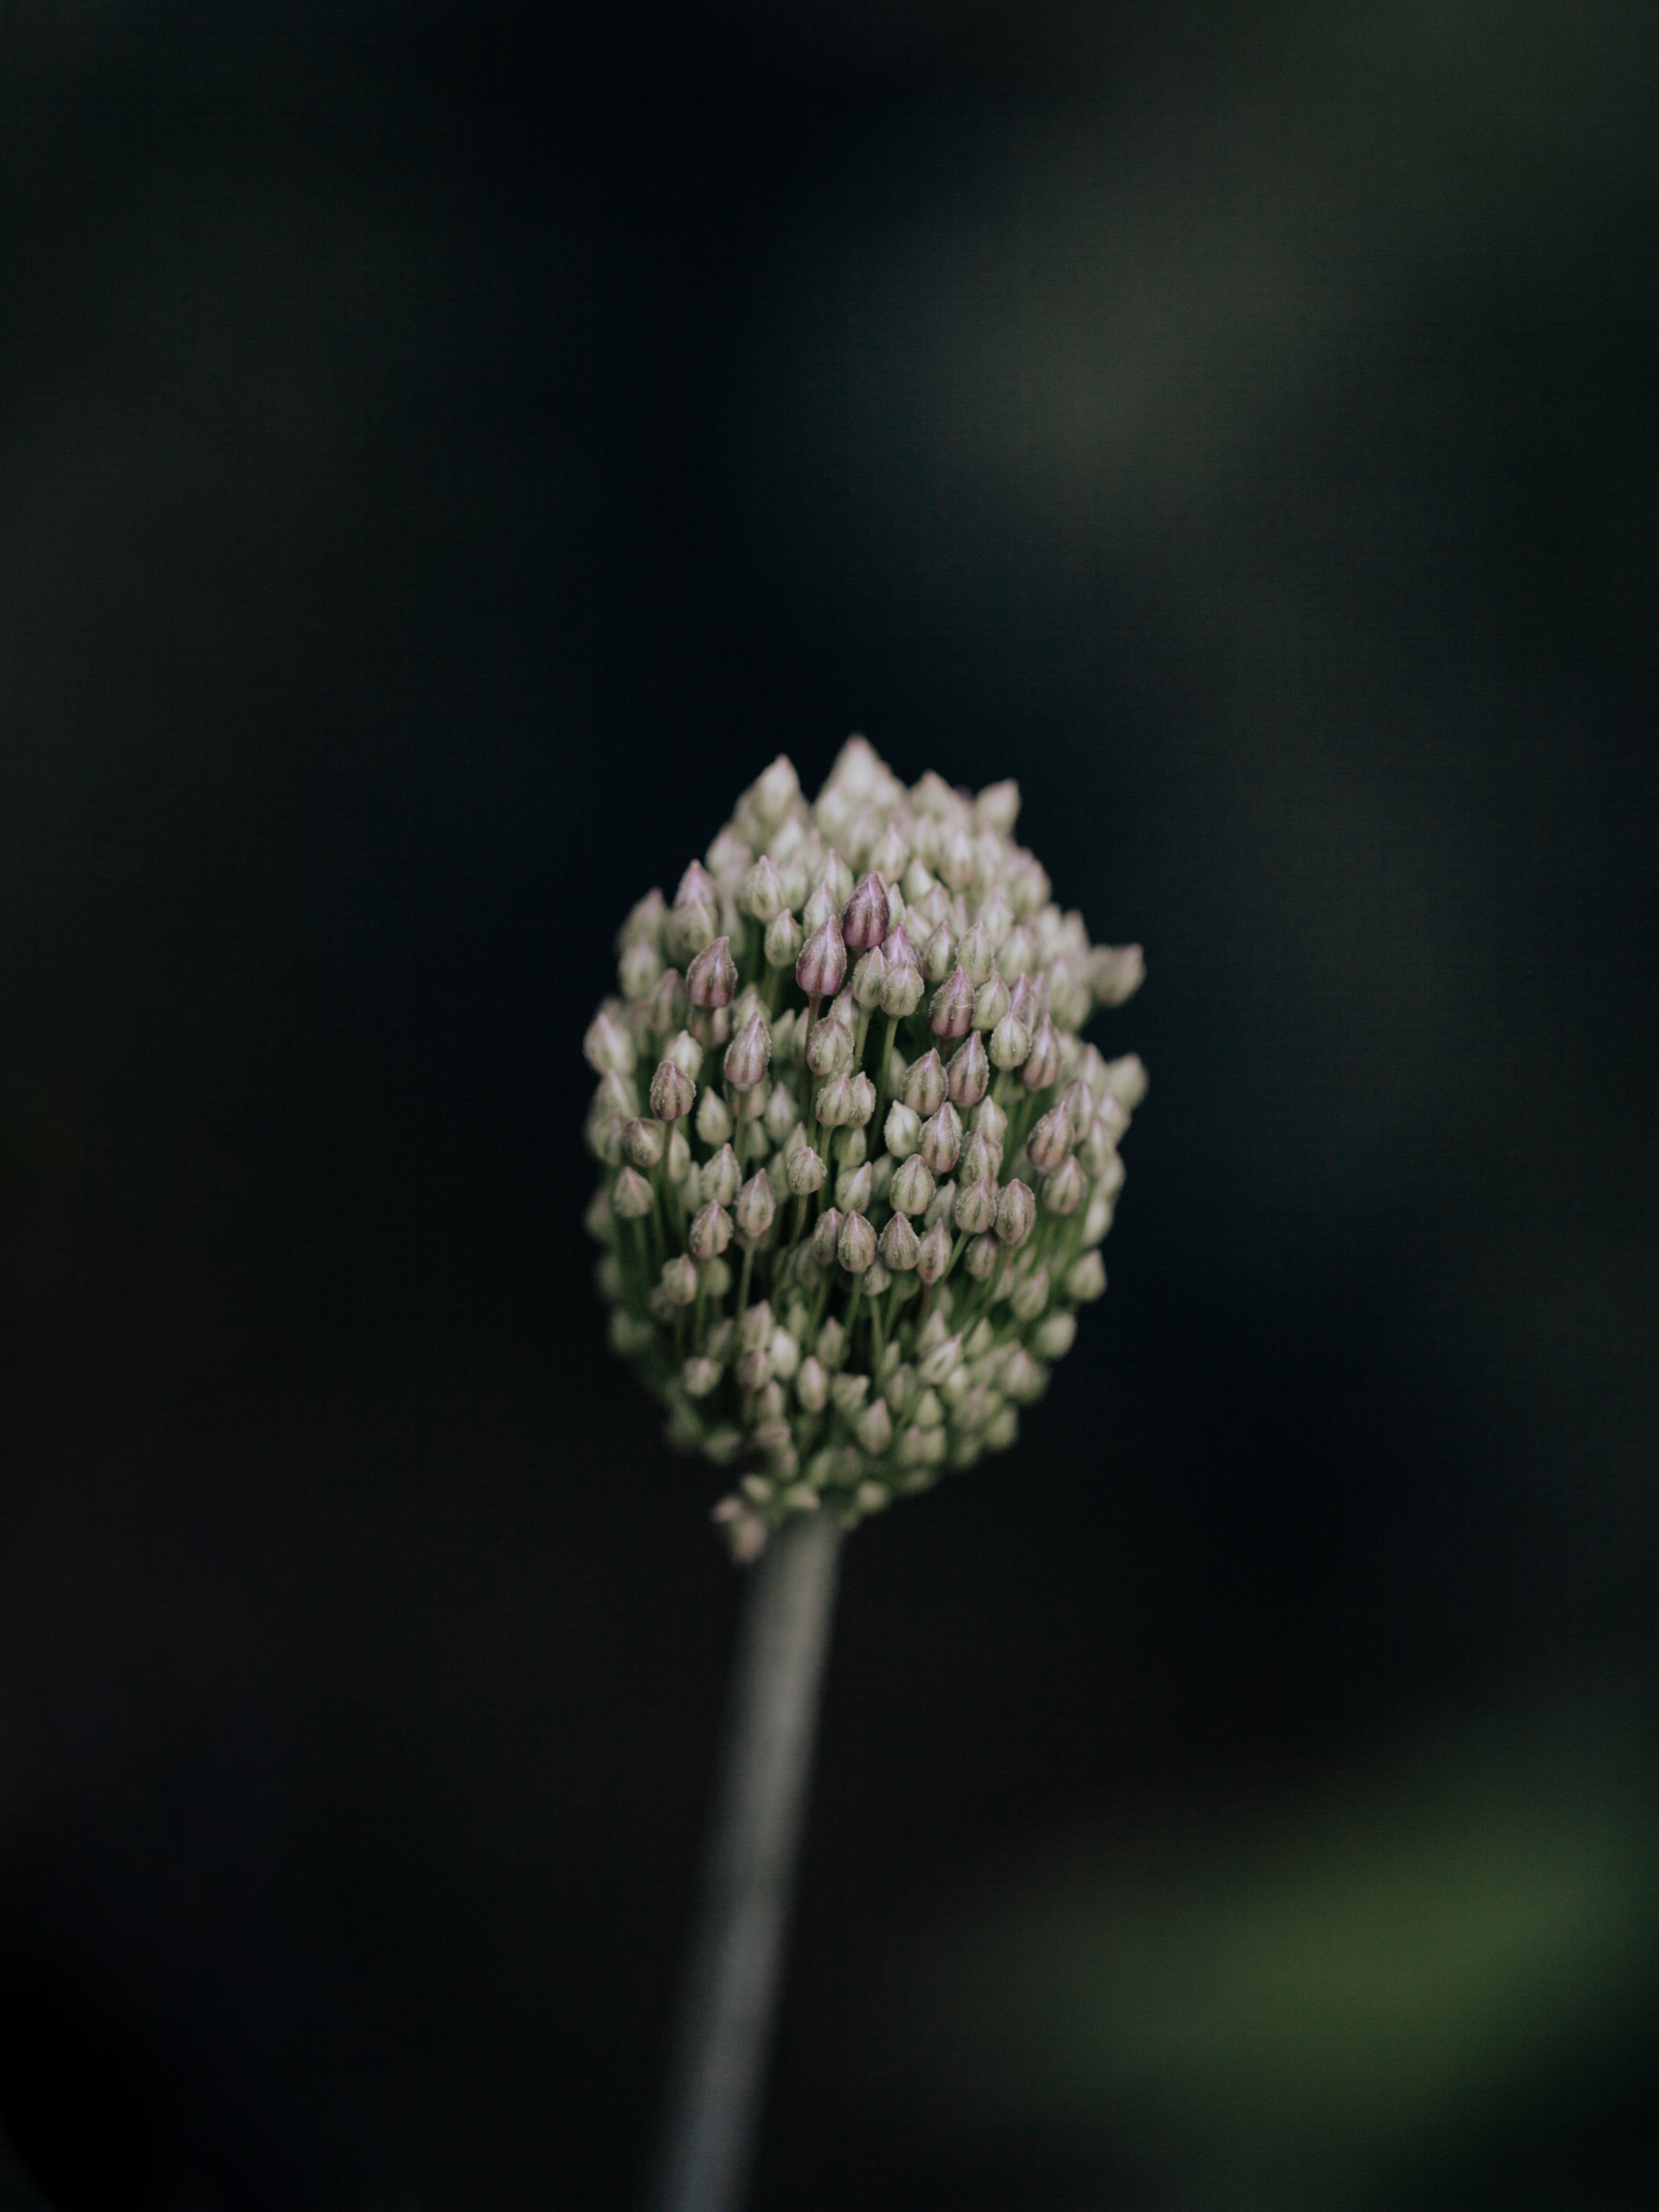
flower, plant, petal, flowering plant, Pedicel, annual plant, terrestrial plant, macro photography, pollen, grass, subshrub, herb, allium, plant stem, wildflower, herbaceous plant, perennial plant, parsley family, Heracleum plant, still life photography, Forb, milkweed